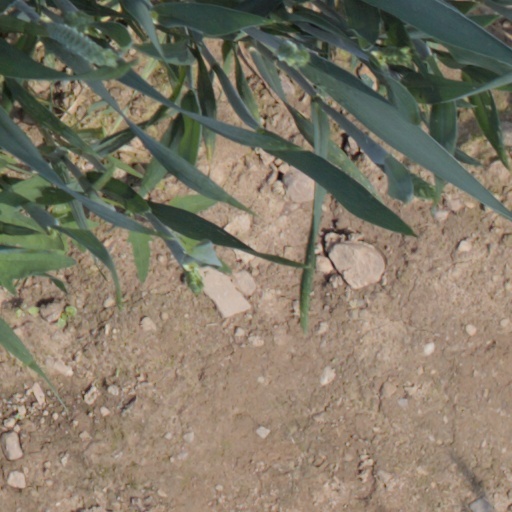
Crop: wheat